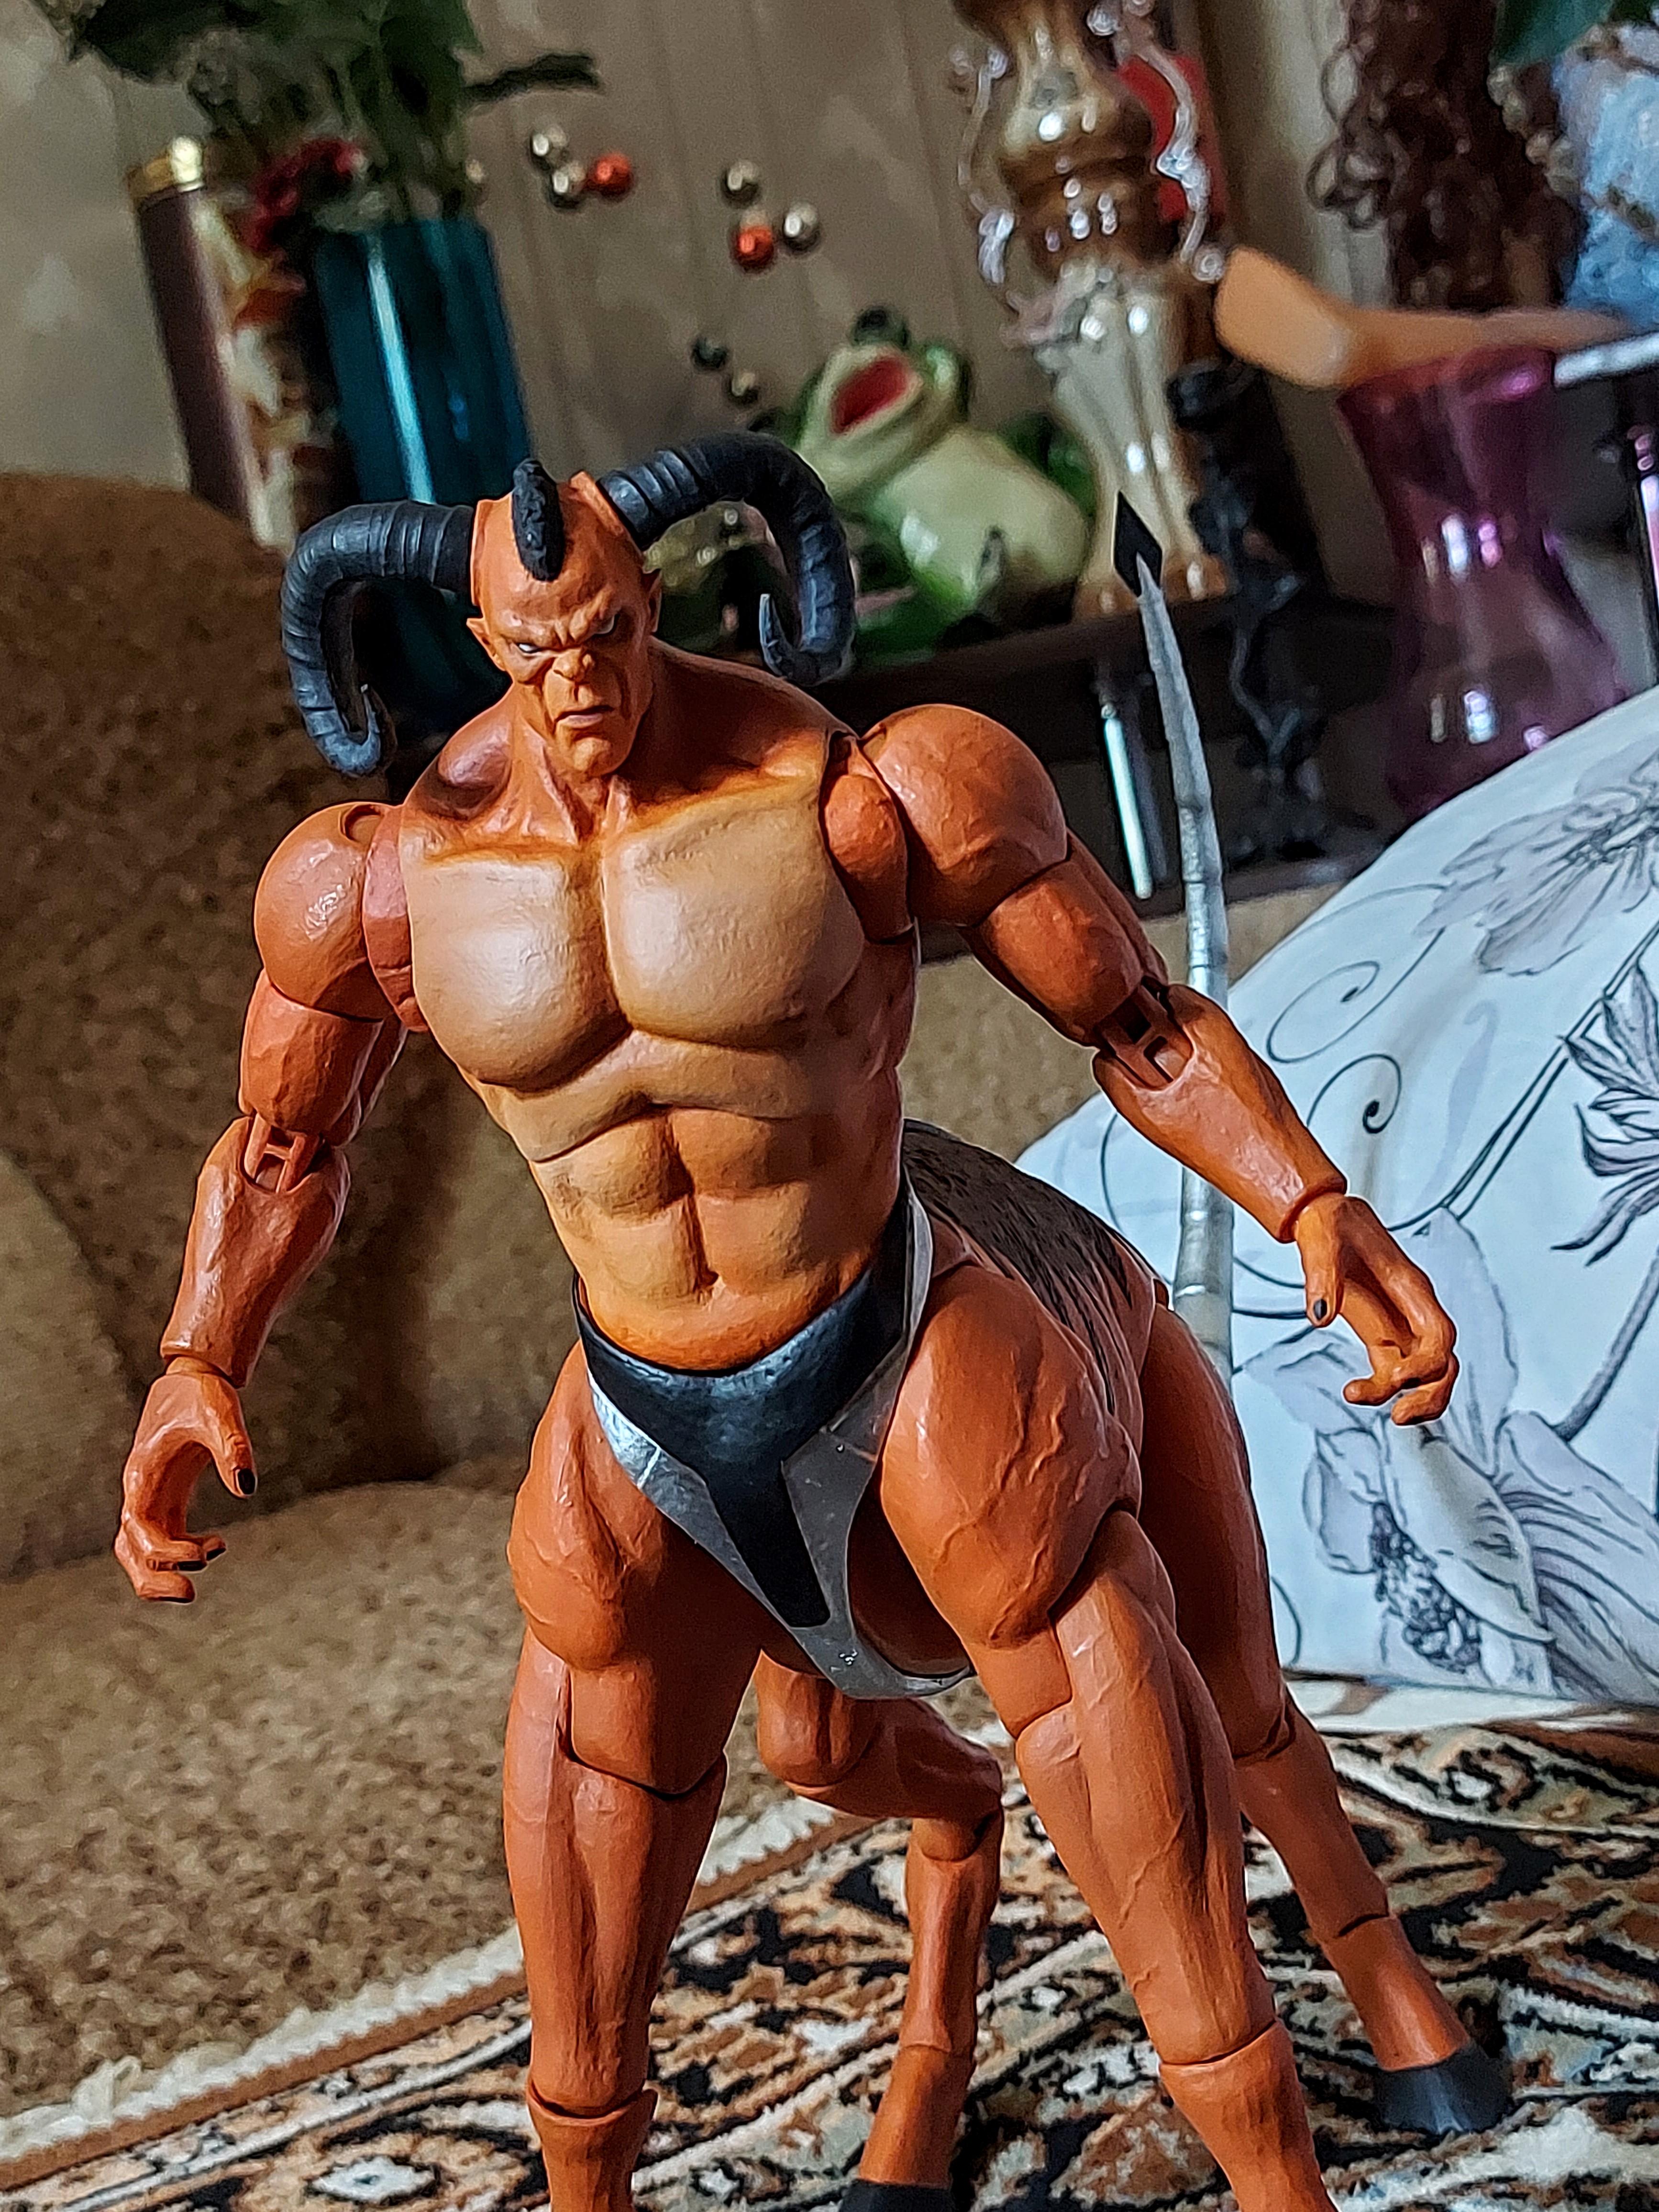
Shokan, storm, collectibles, warrior, fighter, action, figure, toy, thigh, chest, bodybuilder, trunk, event, action figure, human leg, abdomen, fictional character, metal, undergarment, Barechested, bodybuilding, underpants, collectable, figurine, flesh, hero, fiction, art, elbow